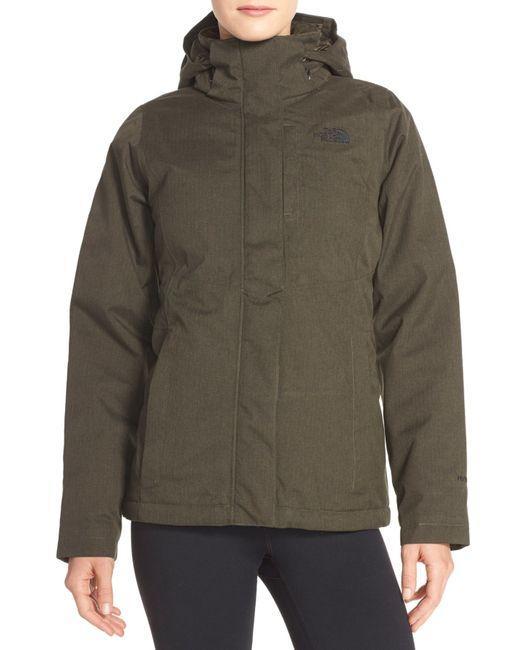
Stylische Winterjacke für Damen